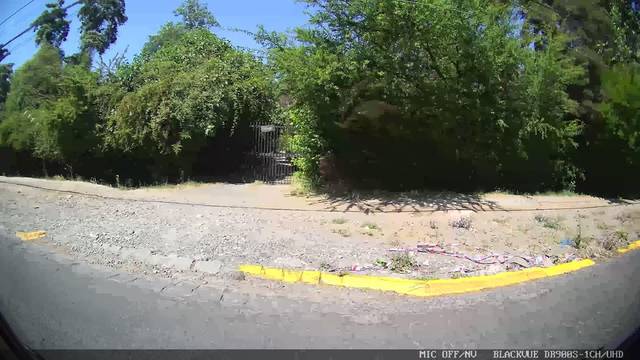
Region: Chile
Coordinates: -33.531, -70.575